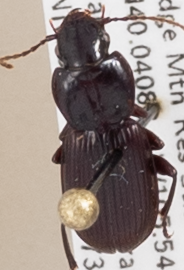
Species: Pterostichus restrictus
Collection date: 2018-07-31
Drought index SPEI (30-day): -0.556
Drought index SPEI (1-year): -0.62
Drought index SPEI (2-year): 0.23